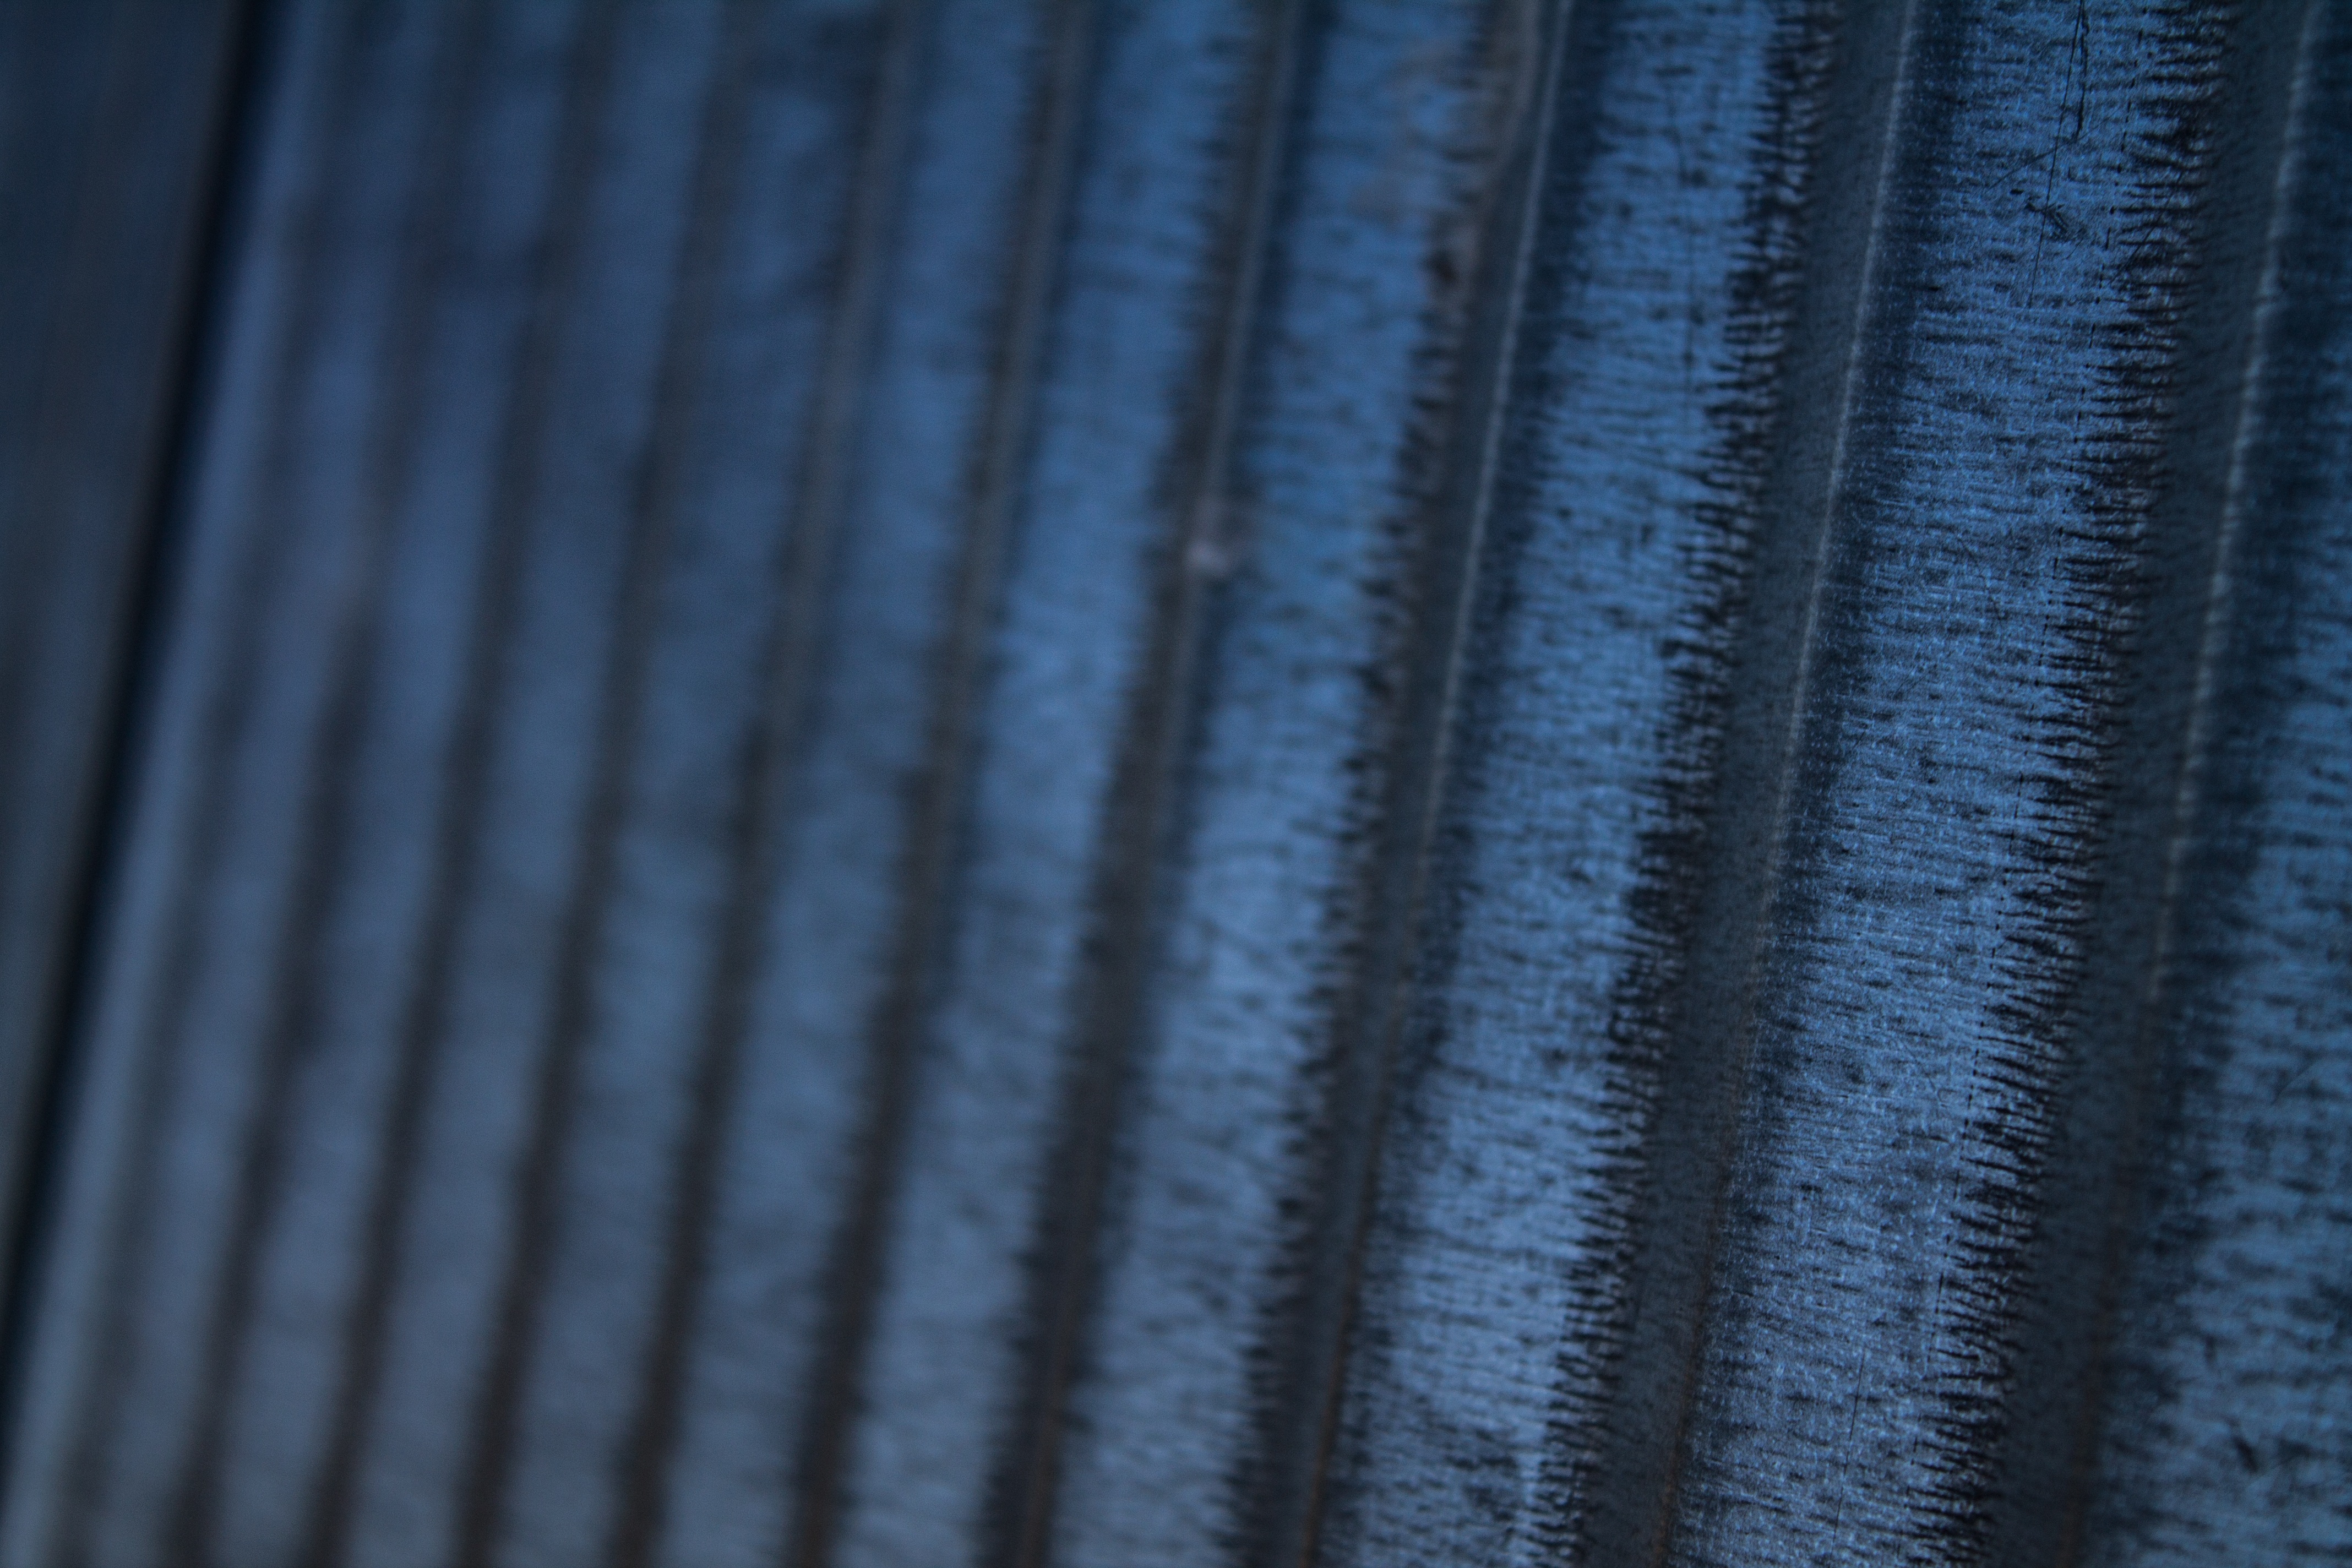
architecture, house, texture, roof, old, wall, steel, construction, pattern, line, color, metal, plate, industrial, grunge, rough, blue, industry, black, corrugated, material, surface, striped, weathered, interior design, sheet, roofing, textile, grey, silver, iron, panel, metallic, tin